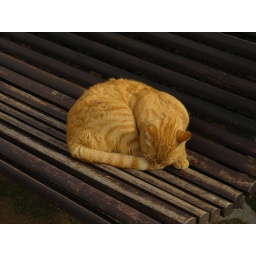
A cat sleeping in the Alhambra in Granada, Spain.